Catherine Foster (murderer)

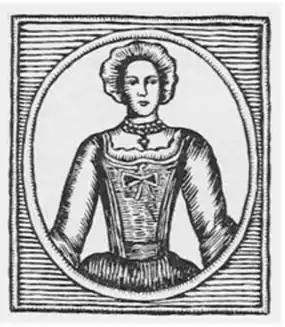
Catherine Foster

Catherine Foster (1829–1847) was an English woman who murdered her husband after three weeks of marriage. She was not yet 18 when hanged and was one of the youngest females ever hung in England.